DEV Arahura

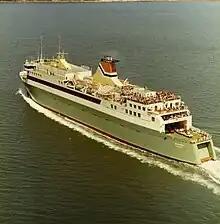
"Arahura" - First Voyage (1983)

"Arahura" was built for the New Zealand Railways Corporation by Aalborg Vaerft, Denmark to cross Cook Strait, replacing the ageing and . She was designed to operate at a faster service speed than the previous ferries on the route, while reducing waves that would affect nearby beaches. This reduced the crossing time by 20 minutes. It entered service on 21 December 1983.